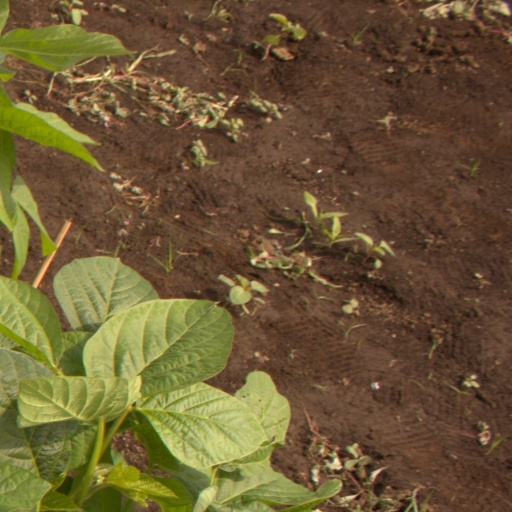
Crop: soybean